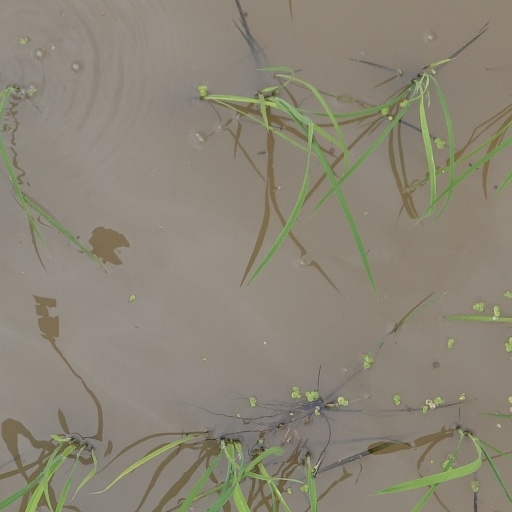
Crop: rice